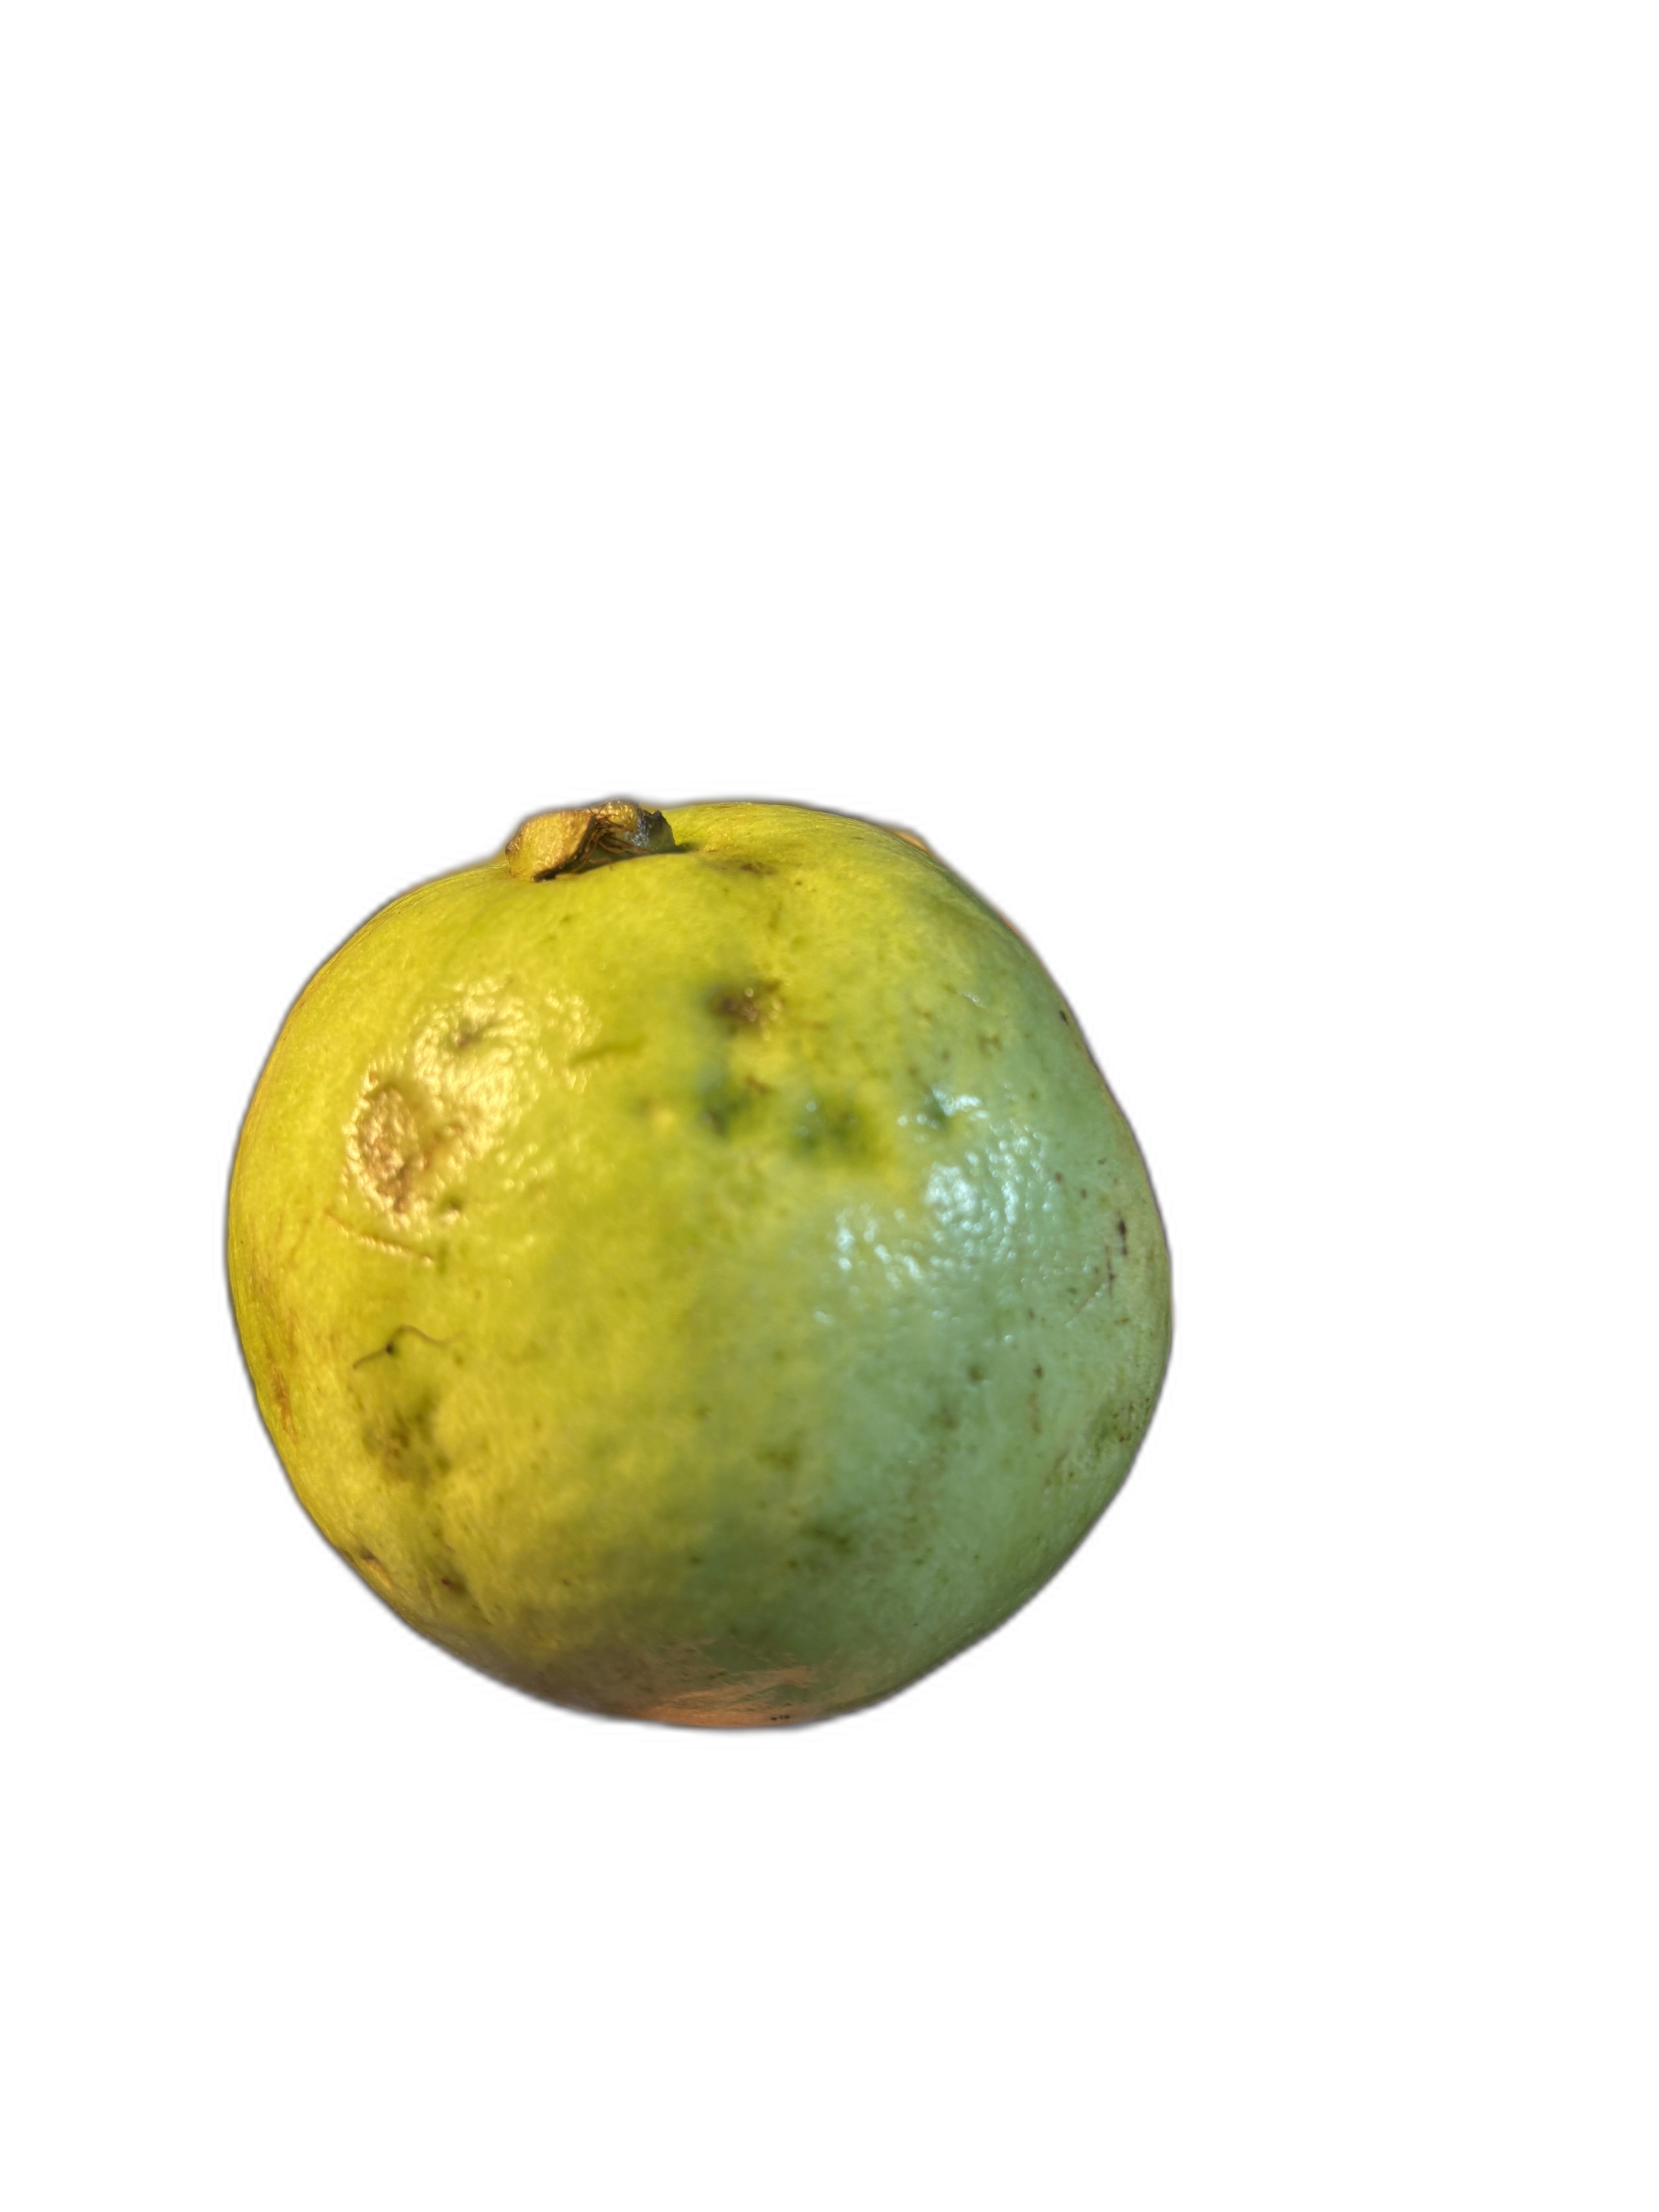
Plant part: fruit
Disease: Anthracnose